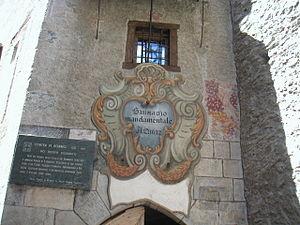
Bormio est une commune située dans la province de Sondrio en Lombardie, en Haute Valteline.